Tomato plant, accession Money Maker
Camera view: vertical (180 deg); turntable rotation: 0 degrees
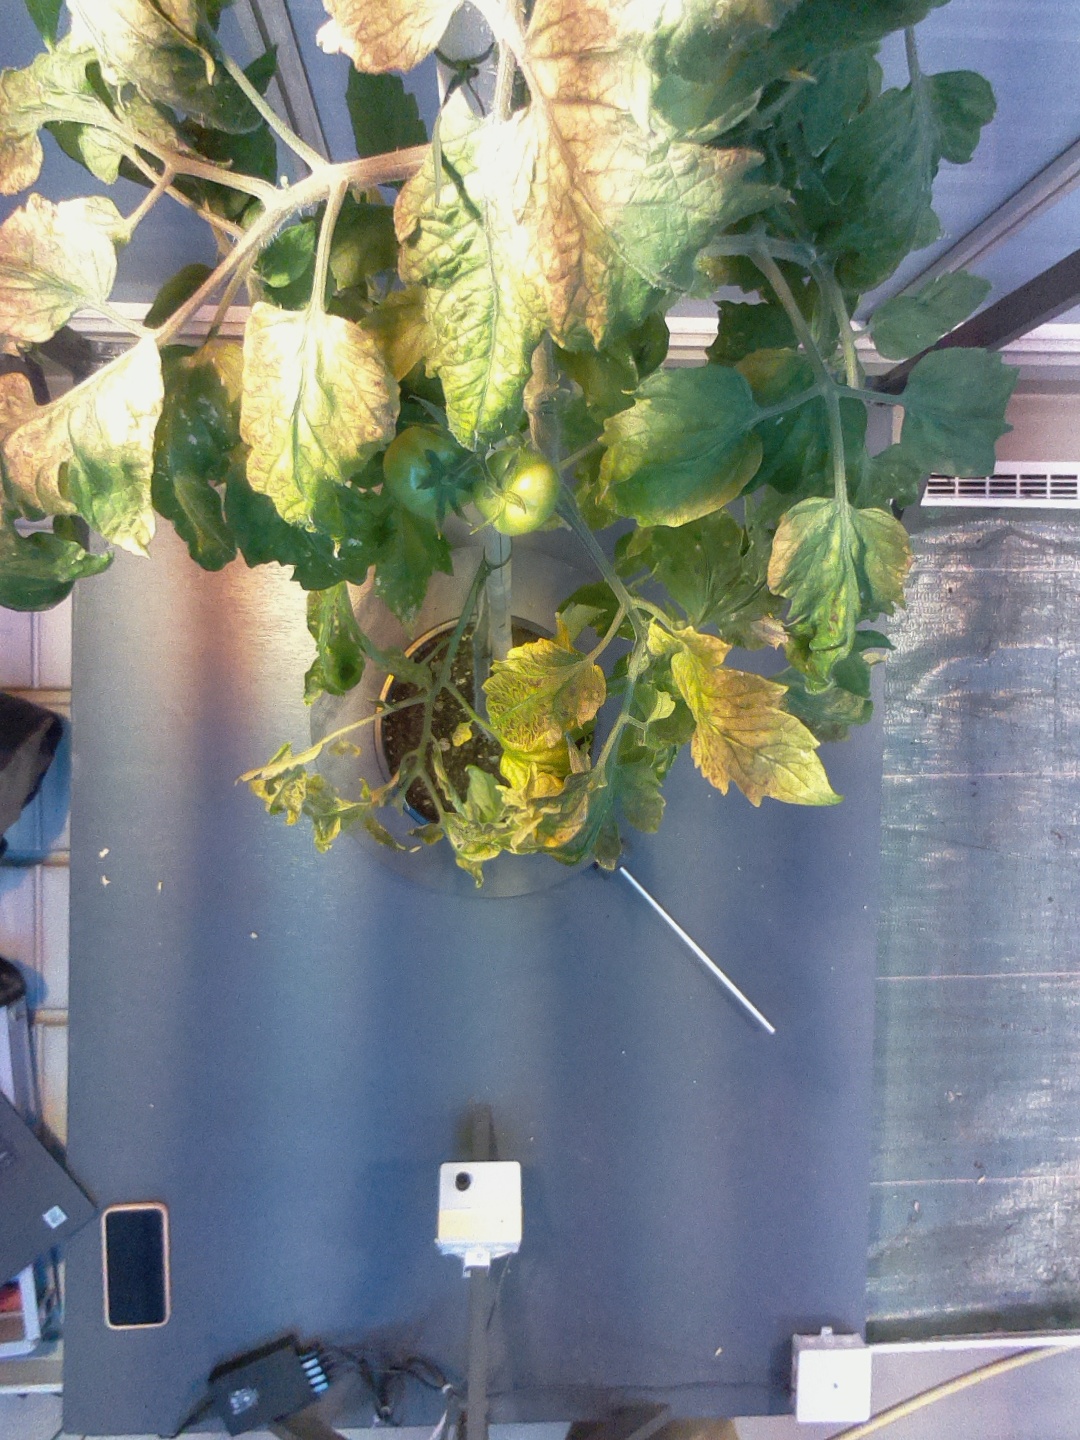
BBCH growth stage 73: 30%-40% of final fruit size